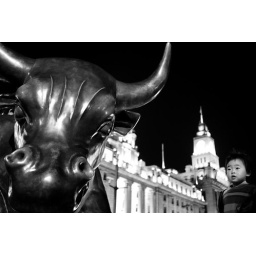
The bund bull is also created by the American artist Arturo Di Modica who made The wall street bull.